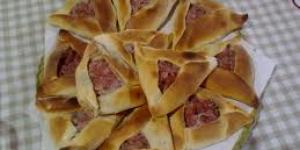
empanada arabe o fatay